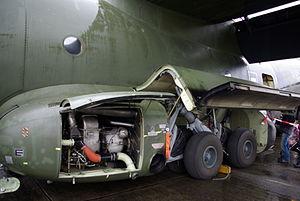
Train d'atterrissage principal et APU d'un C-160 Transall.